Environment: real
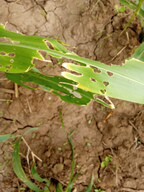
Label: fall_armyworm